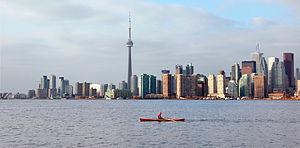
Cet article présente une liste des municipalités de l'Ontario. Elle recense toutes les municipalités incorporées de chaque catégorie en date de mars 2016. Ces municipalités sont classées par ordre alphabétique dans deux tableaux triables contenant leur statut, leur nom officiel en français conformément à la loi, leur date d'incorporation et les données démographiques de Statistique Canada issues du recensement de 2011 visant à refléter leurs places en ce qui concerne la superficie et la population. Certaines municipalités ont un nom bilingue.
L'Ontario est la province la plus peuplée du Canada, comptant près de 13,5 millions d'habitants en 2016. Elle se trouve dans la partie centre-est du pays et a pour capitale Toronto, située dans le sud de la province. Vers le sud et le sud-ouest, le territoire de la province partage une longue frontière avec les États-Unis, dont une grande partie est constituée par les lacs Supérieur, Huron, Érié et Ontario. À l'ouest, la province est bordée par le Manitoba tandis qu'à l'est, elle partage une frontière avec le Québec.